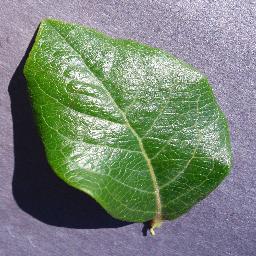
Label: Blueberry___healthy